Staveley, Derbyshire

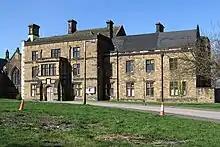
Staveley Hall

Staveley was formerly a mining town with several large coal mines in and around the area, the closest being Ireland Pit (Ireland Colliery Brass Band is named after the colliery). However, the pit has closed, along with the others in the area.